Nadia Nadim

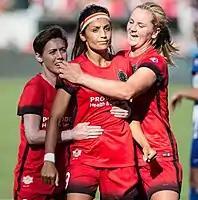
Nadim celebrates a goal for Portland Thorns in 2016 with Meghan Klingenberg and Lindsey Horan.

On 14 January 2016, Nadim was traded to Portland Thorns FC. Playing as a striker, she finished the 2016 season as the team's top scorer with nine goals in 20 games as the team won the 2016 NWSL Shield. In the 2017 season, she helped the team to a second-place finish in the league and victory in the NWSL Championship game.